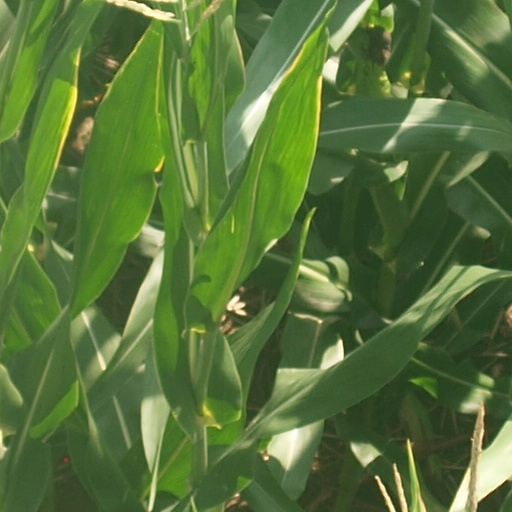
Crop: maize; corn